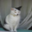
Label: cat